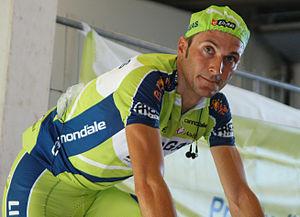
Le 46ᵉ Tirreno-Adriatico a eu lieu du 9 au 15 mars 2011. Il s'agit de la 3ᵉ épreuve de l'UCI World Tour 2011. Il a été remporté par l'Australien Cadel Evans, de l'équipe BMC Racing, devant Robert Gesink et Michele Scarponi. Ce dernier, vainqueur d'une étape, remporte le classement par points. Robert Gesink termine meilleur jeune de l'épreuve, tandis que l'Italien Davide Malacarne s'adjuge le maillot de meilleur grimpeur. L'équipe Liquigas-Cannondale remporte le classement par équipes.
Les grands tours sont les trois courses par étapes les plus prestigieuses du cyclisme sur route professionnel. Les compétitions sont le Tour d'Italie, le Tour de France et le Tour d'Espagne, qui se déroulent chaque année dans cet ordre depuis 1995. Ils sont les seuls courses par étapes pouvant durer plus de 14 jours. Aucun cycliste n'a remporté les trois grands tours la même année. Les seuls cyclistes qui ont remporté les trois grands tours dans leur carrière sont chronologiquement Jacques Anquetil, Felice Gimondi, Eddy Merckx, Bernard Hinault, Alberto Contador, Vincenzo Nibali et Christopher Froome. Contador est le plus jeune à réaliser cette performance à 25 ans. Il est également le plus rapide à avoir gagné chaque tour, il a accompli cette performance en 14 mois. Il est rare pour les cyclistes de courir les trois courses la même année. En 2004, par exemple, 474 cyclistes ont participé à l'un des grands tours, 68 coureurs à deux et seulement deux cyclistes ont commencé les trois grands tours.
La 19ᵉ étape du Tour d'Italie 2010 s'est déroulée le vendredi 28 mai 2010 entre Brescia et Aprica sur 195 kilomètres. Elle a été remportée par l'Italien Michele Scarponi. L'Italien Ivan Basso, deuxième de l'étape, prend le maillot rose au détriment de David Arroyo, arrivé dans un deuxième groupe avec plus de 3 minutes de retard.